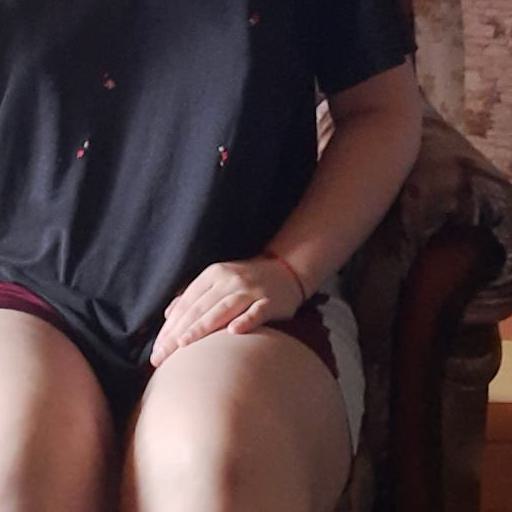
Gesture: no_gesture